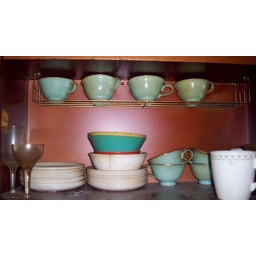
teacups, plates, bowls in kitchen cupboard